Sherlock Holmes (1939 film series)

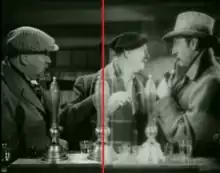
Split-screen showing restored (left) and pre-restored (right) image from "The House of Fear".

The writer David Stuart Davies concluded that Basil Rathbone was "the actor who has come closest to creating the definitive Sherlock Holmes on screen", also describing the choice as "inspired". The historian Alan Barnes agrees, and wrote that "Rathbone "was" Sherlock Holmes". The choice of Nigel Bruce as Watson was more contentious, with Davies pointing out that "Bruce's characterisation bore little relation" to the written Watson, even though the portrayal eventually produced "an endearingly avuncular figure". The historian David Parkinson agrees, and wrote that Bruce's "avuncular presence provided the perfect counterbalance to Rathbone's briskly omniscient sleuth". Barnes notes that, despite the criticisms against him, Bruce rehabilitated Watson, who had been a marginal figure in the cinematic Holmes canon to that point: "after Bruce, it would be a near-unthinkable heresy to show Holmes without him". With the combination of Rathbone and Bruce, the historian Jim Harmon considered that this was "near perfect casting".